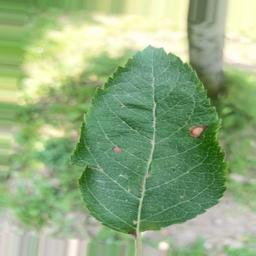
Label: Alternaria